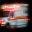
Label: ambulance